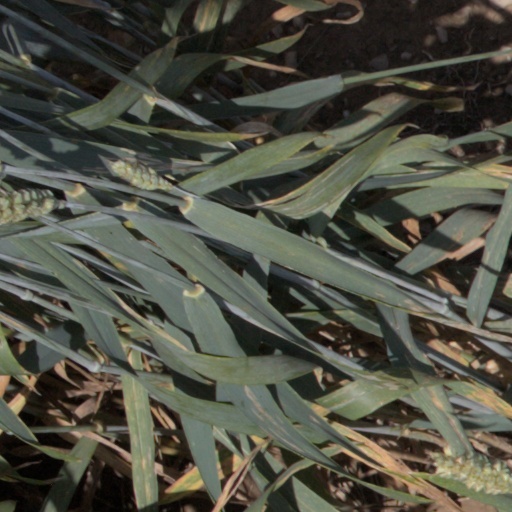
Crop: wheat